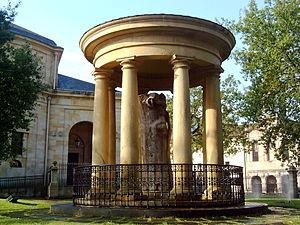
Guernica est une commune de Biscaye dans la communauté autonome du Pays basque en Espagne.